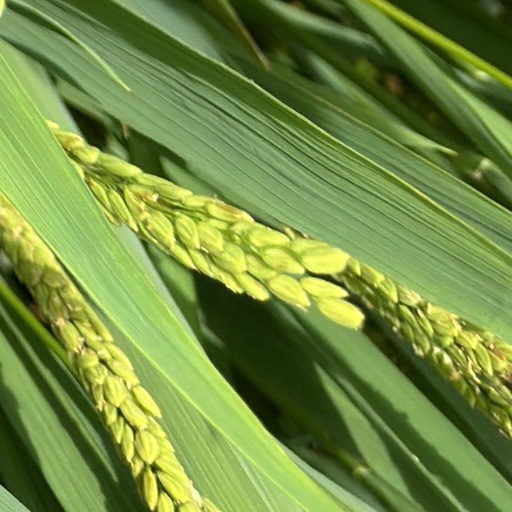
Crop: rice